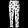
Label: Trouser